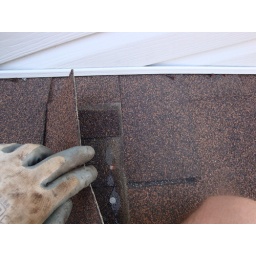
She had rusty nails along the wall above kitchen +those nails were sealed.